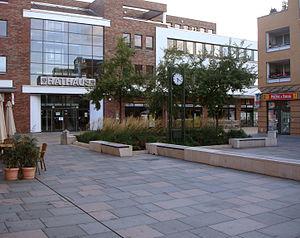
Kleinmachnow est une commune située dans l'arrondissement de Potsdam-Mittelmark et le Land de Brandebourg. La commune est située au sud-ouest de Berlin.